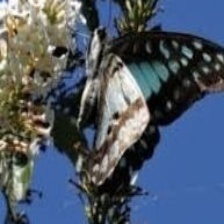
Species: GREAT JAY